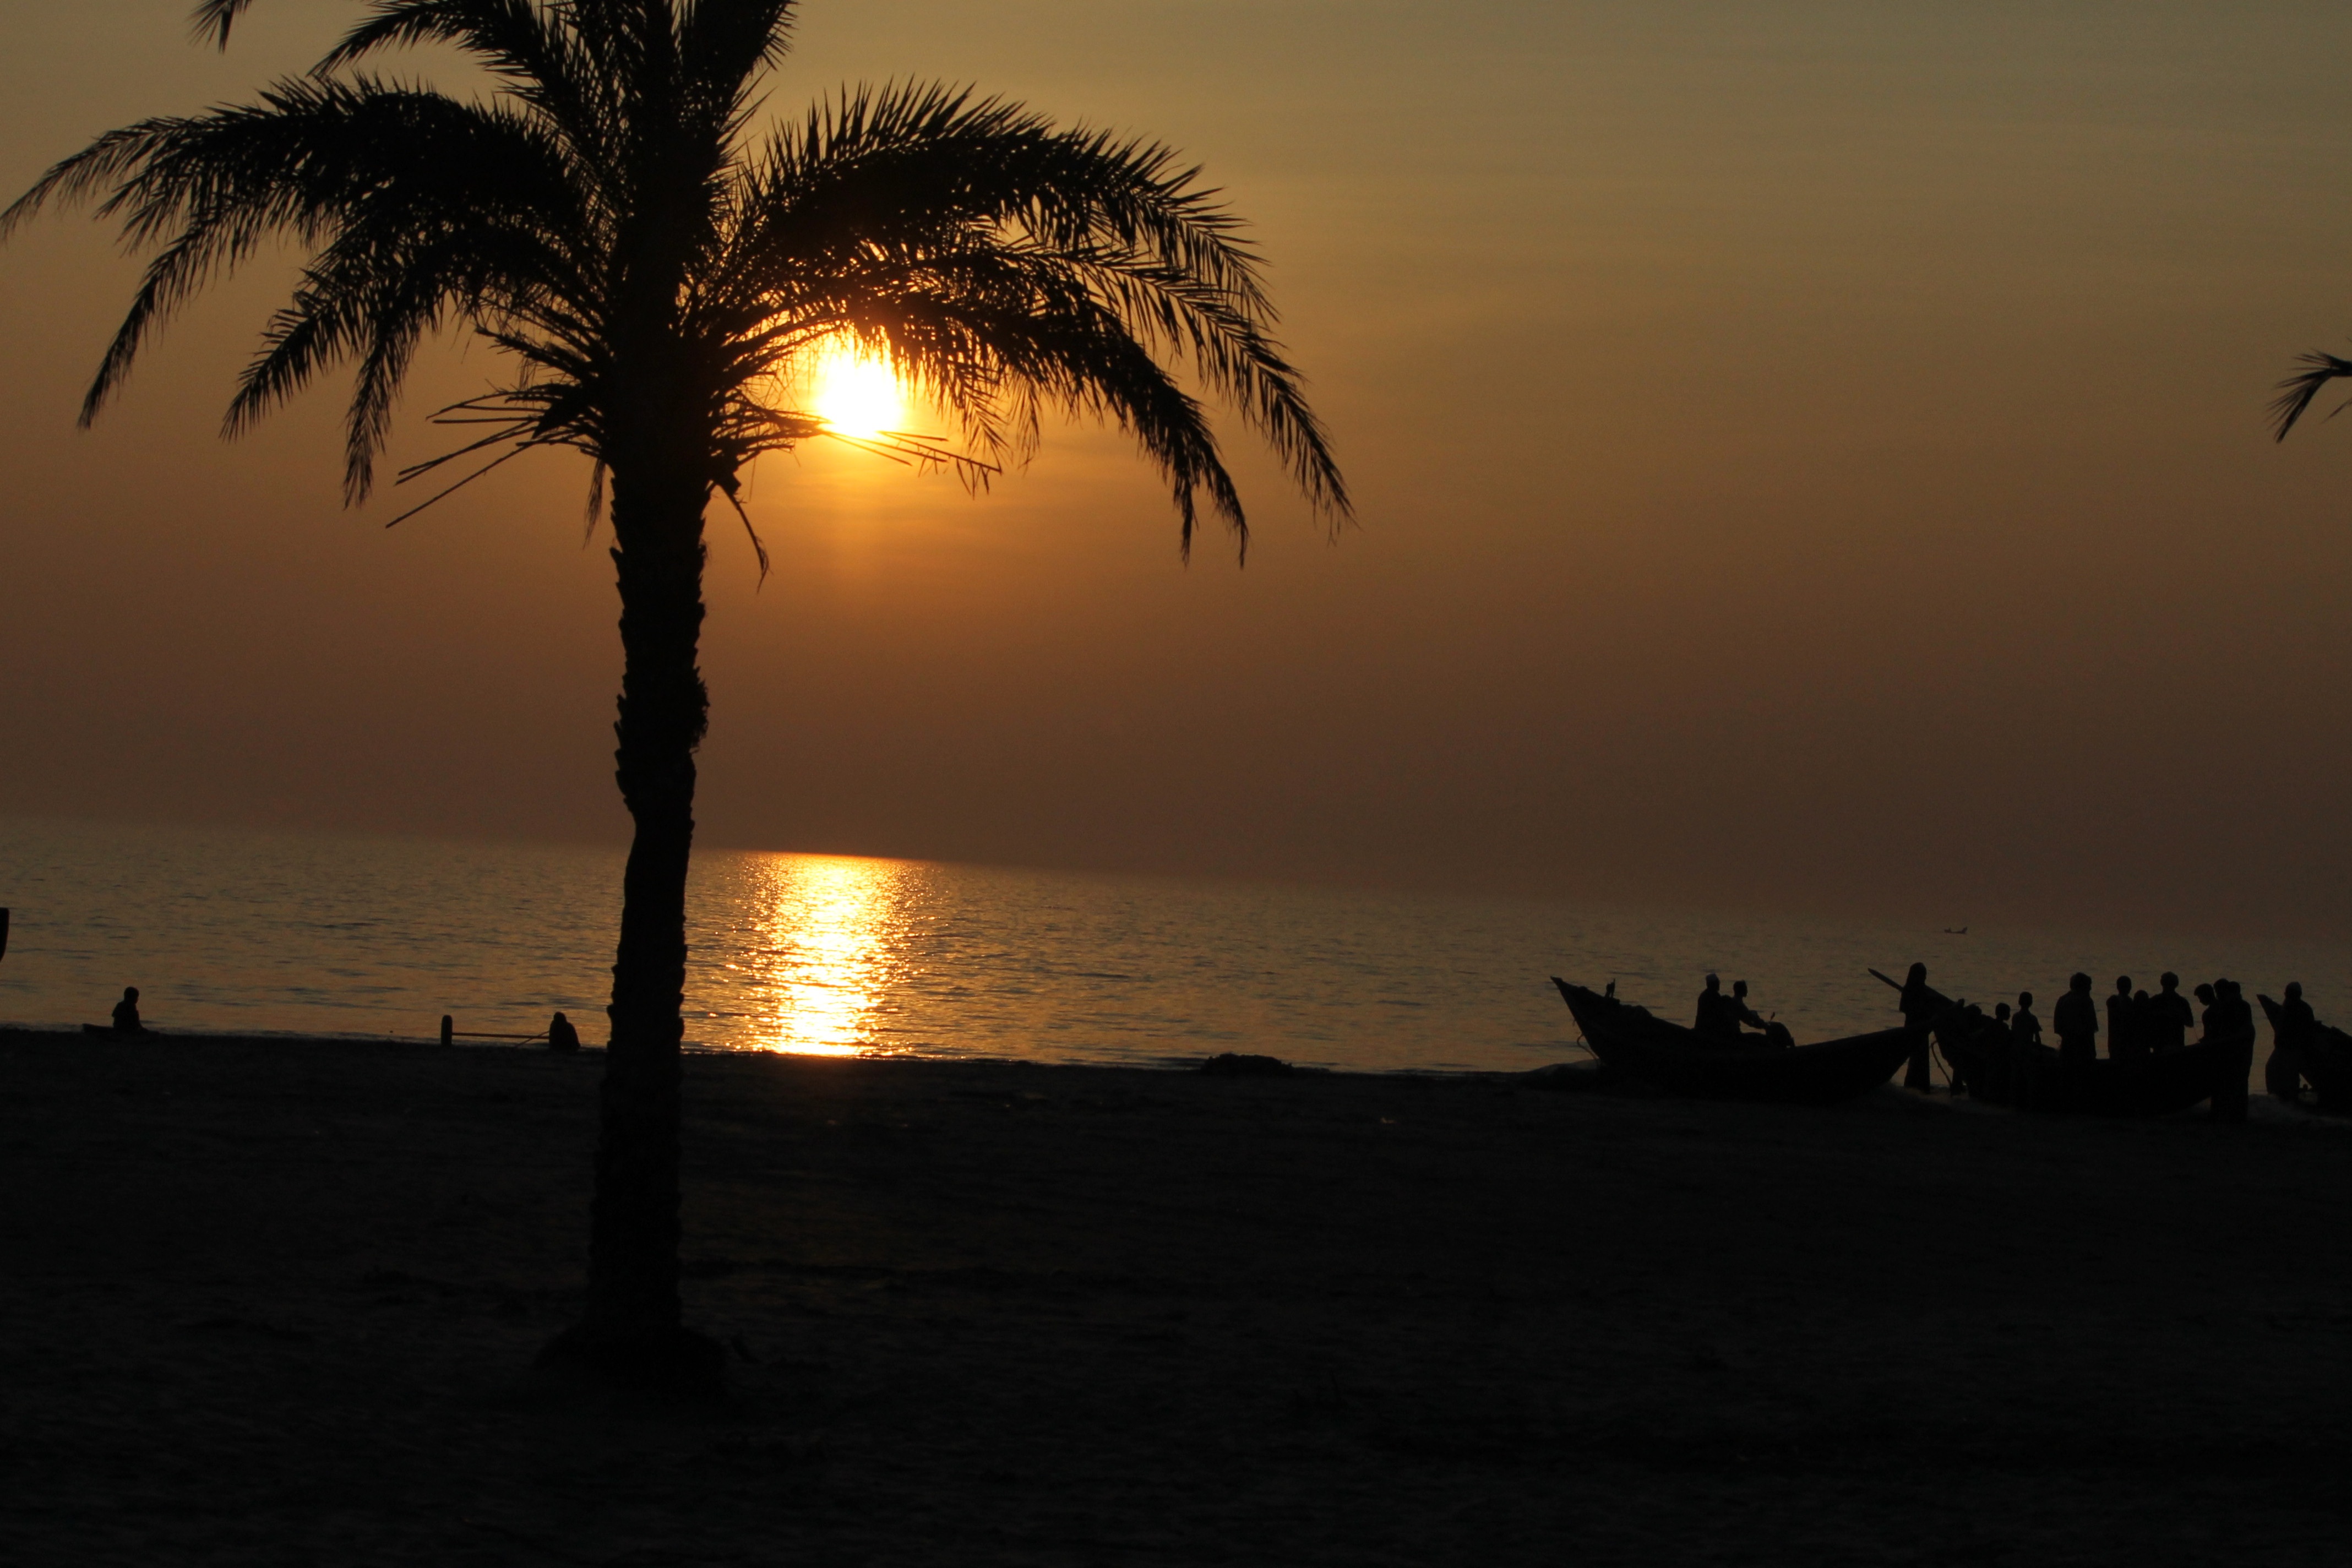
beach, sea, coast, tree, ocean, horizon, silhouette, sun, sunrise, sunset, sunlight, morning, dawn, dusk, evening, bangladesh, atmospheric phenomenon, arecales, palm family, kuakata